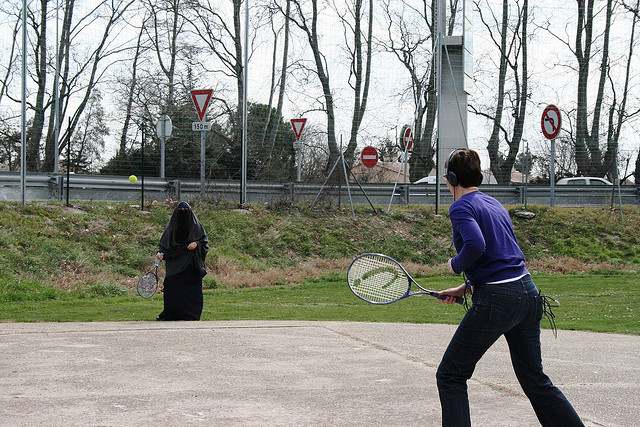
hai người đang cầm vợt thi đấu tennis ngoài sân